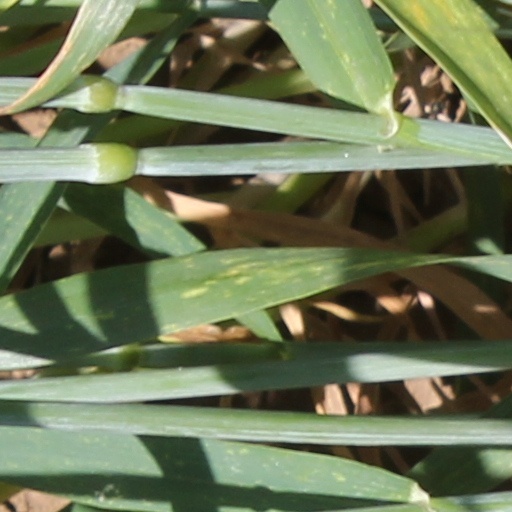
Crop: wheat